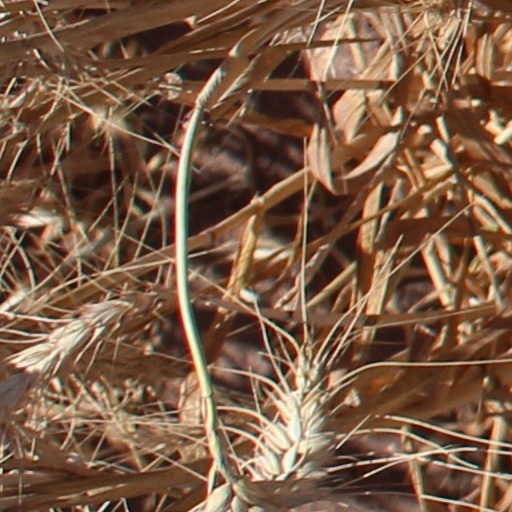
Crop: wheat